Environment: real
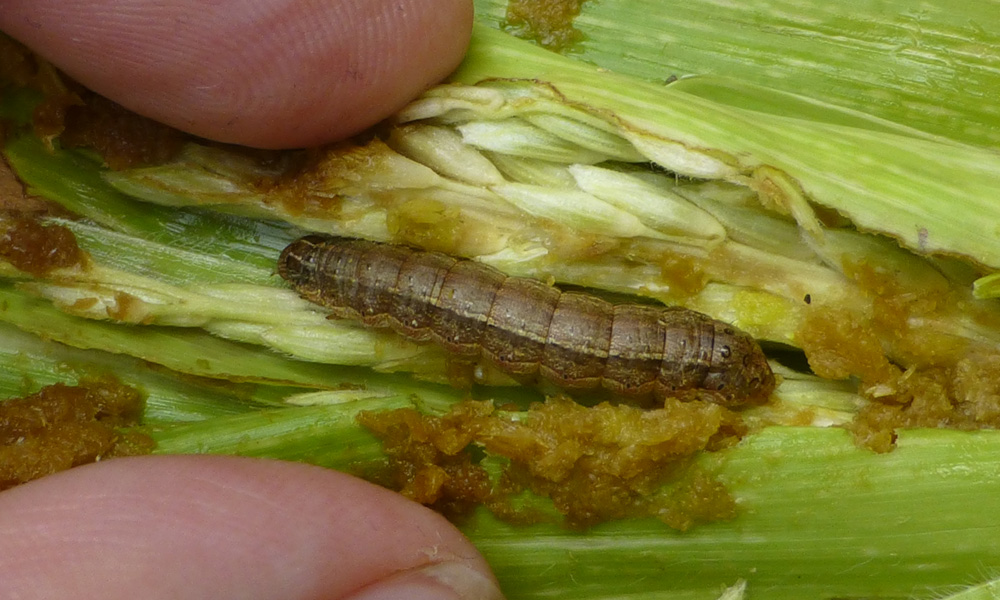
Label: fall_armyworm